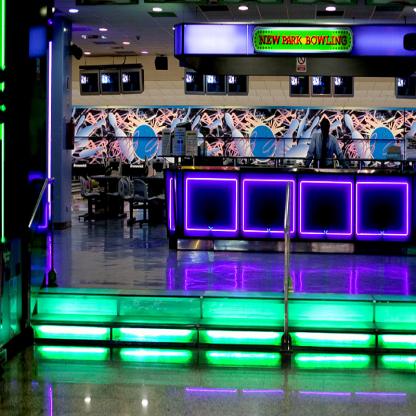
Scene: Indoor